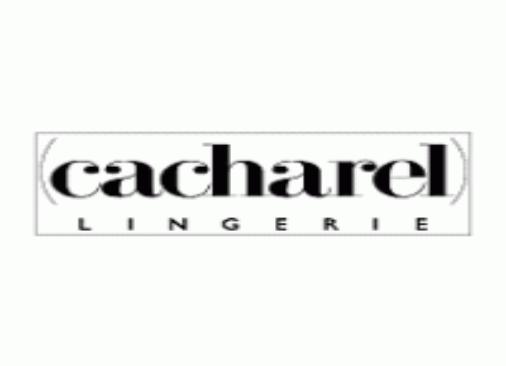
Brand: Cacharel
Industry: Clothes